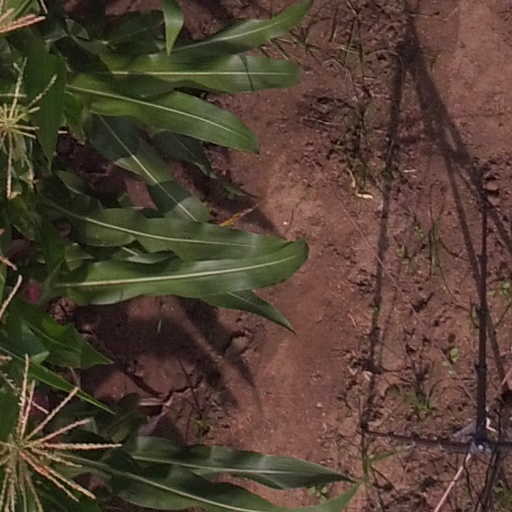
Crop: maize; corn